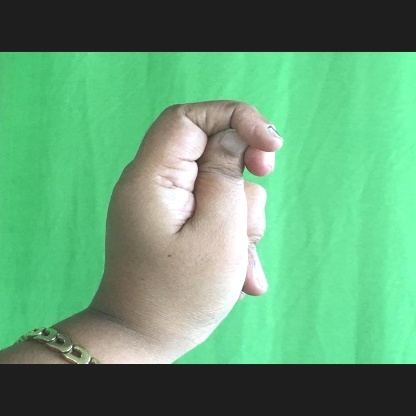
Mudra: Katakamukha